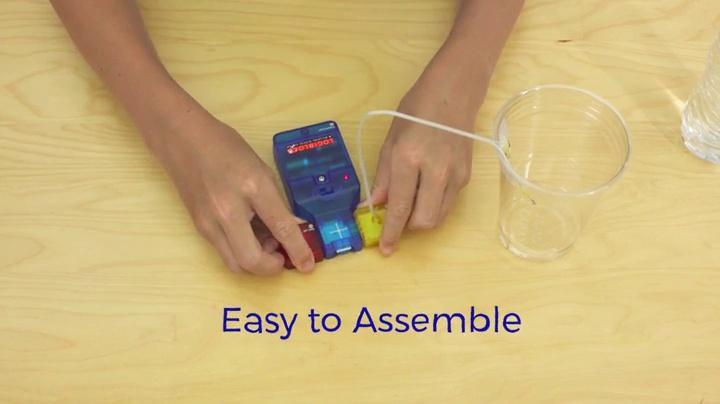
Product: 4M Logiblocs E-Building Blocks System Smart Circuits Kids Science Kit
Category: Toys & Games | Learning & Education | Science Kits & Toys
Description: Build over 10 custom circuit systems using logiblocs Smart Circuits.
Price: $15.49
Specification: ProductDimensions:11x7x8.5inches|ItemWeight:6.1ounces|ShippingWeight:6.1ounces(Viewshippingratesandpolicies)|ASIN:B07MWB8M37|Itemmodelnumber:4077|Manufacturerrecommendedage:5yearsandup